Franco–Algerian war (1681–1688)

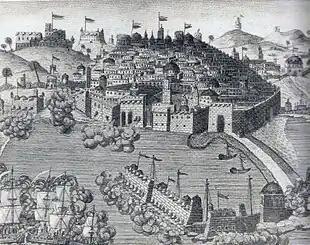
Bombardment of Algiers by the fleet of Admiral Duquesne in 1682

The French-Algerian War of 1681–1688 was part of a wider campaign by France against the Barbary Pirates in the 1680s.